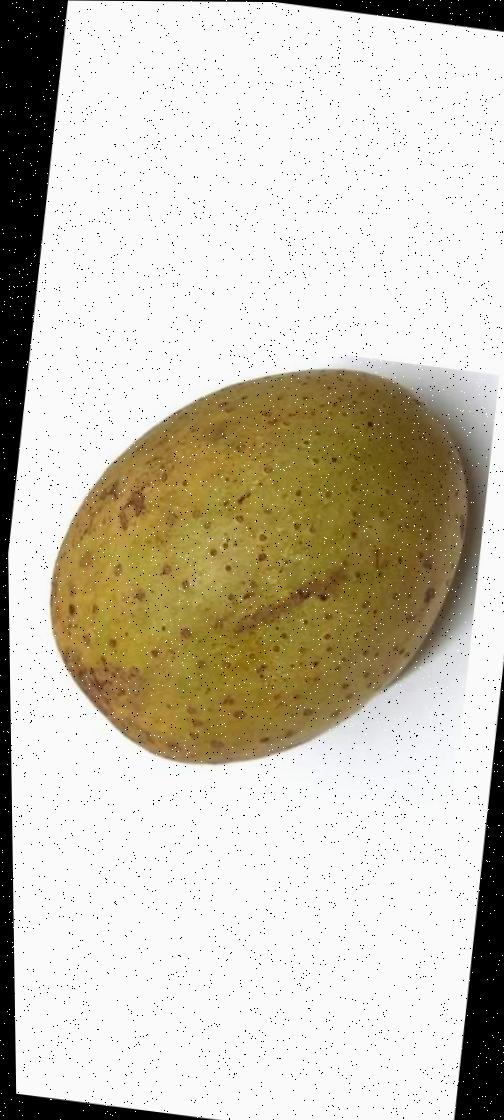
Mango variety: Gourmoti